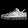
Label: Sneaker